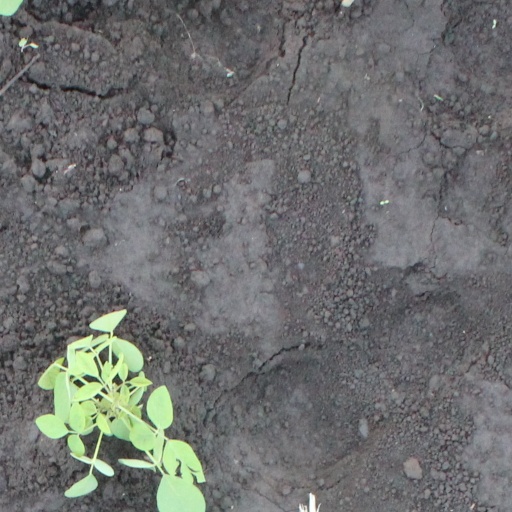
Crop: soybean